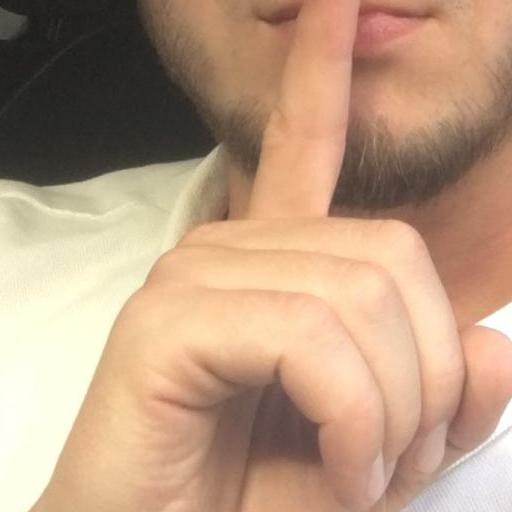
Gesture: mute